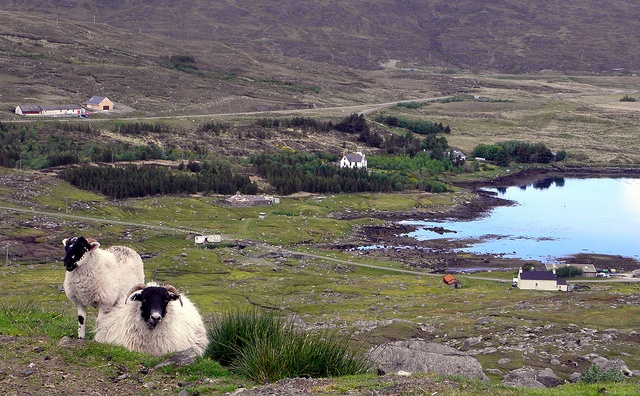
Two sheep are in the grass next to a drop off.
Two white sheep together in an open field.
Two sheep stop to rest on top of a hill.
two sheep languishing on a hillside overlooking a pond
Two animals sitting on the ground on a hill.